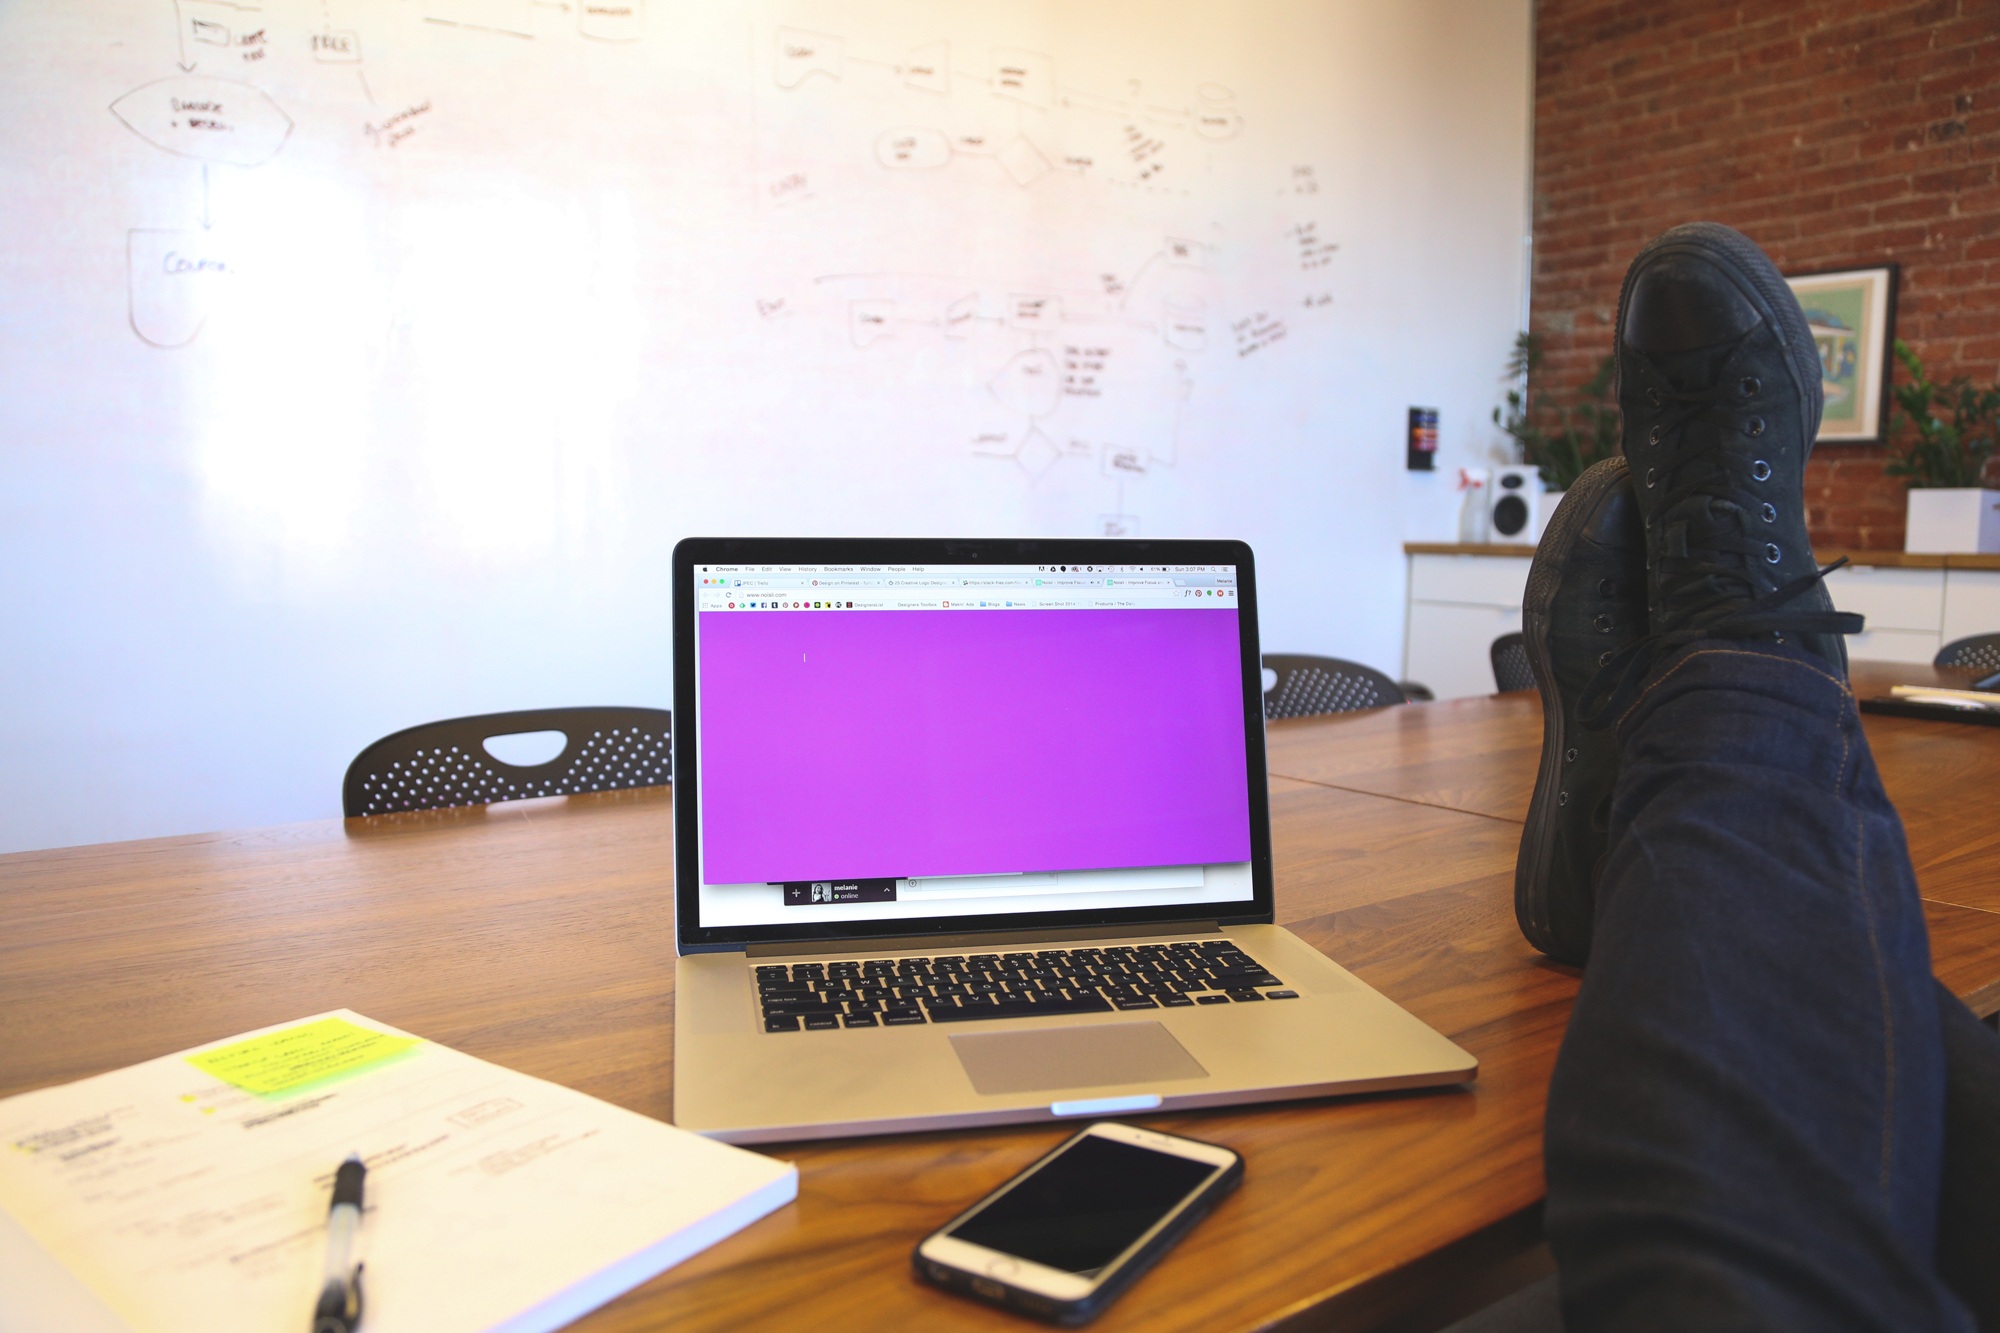
laptop, desk, computer, work, people, technology, web, internet, young, relax, corporate, office, communication, student, professional, business, leisure, modern, electronic, monitor, project, startup, students, display, strategy, digital, plan, planning, multimedia, presentation, company, marketing, desktop computer, personal computer, legs up, display device